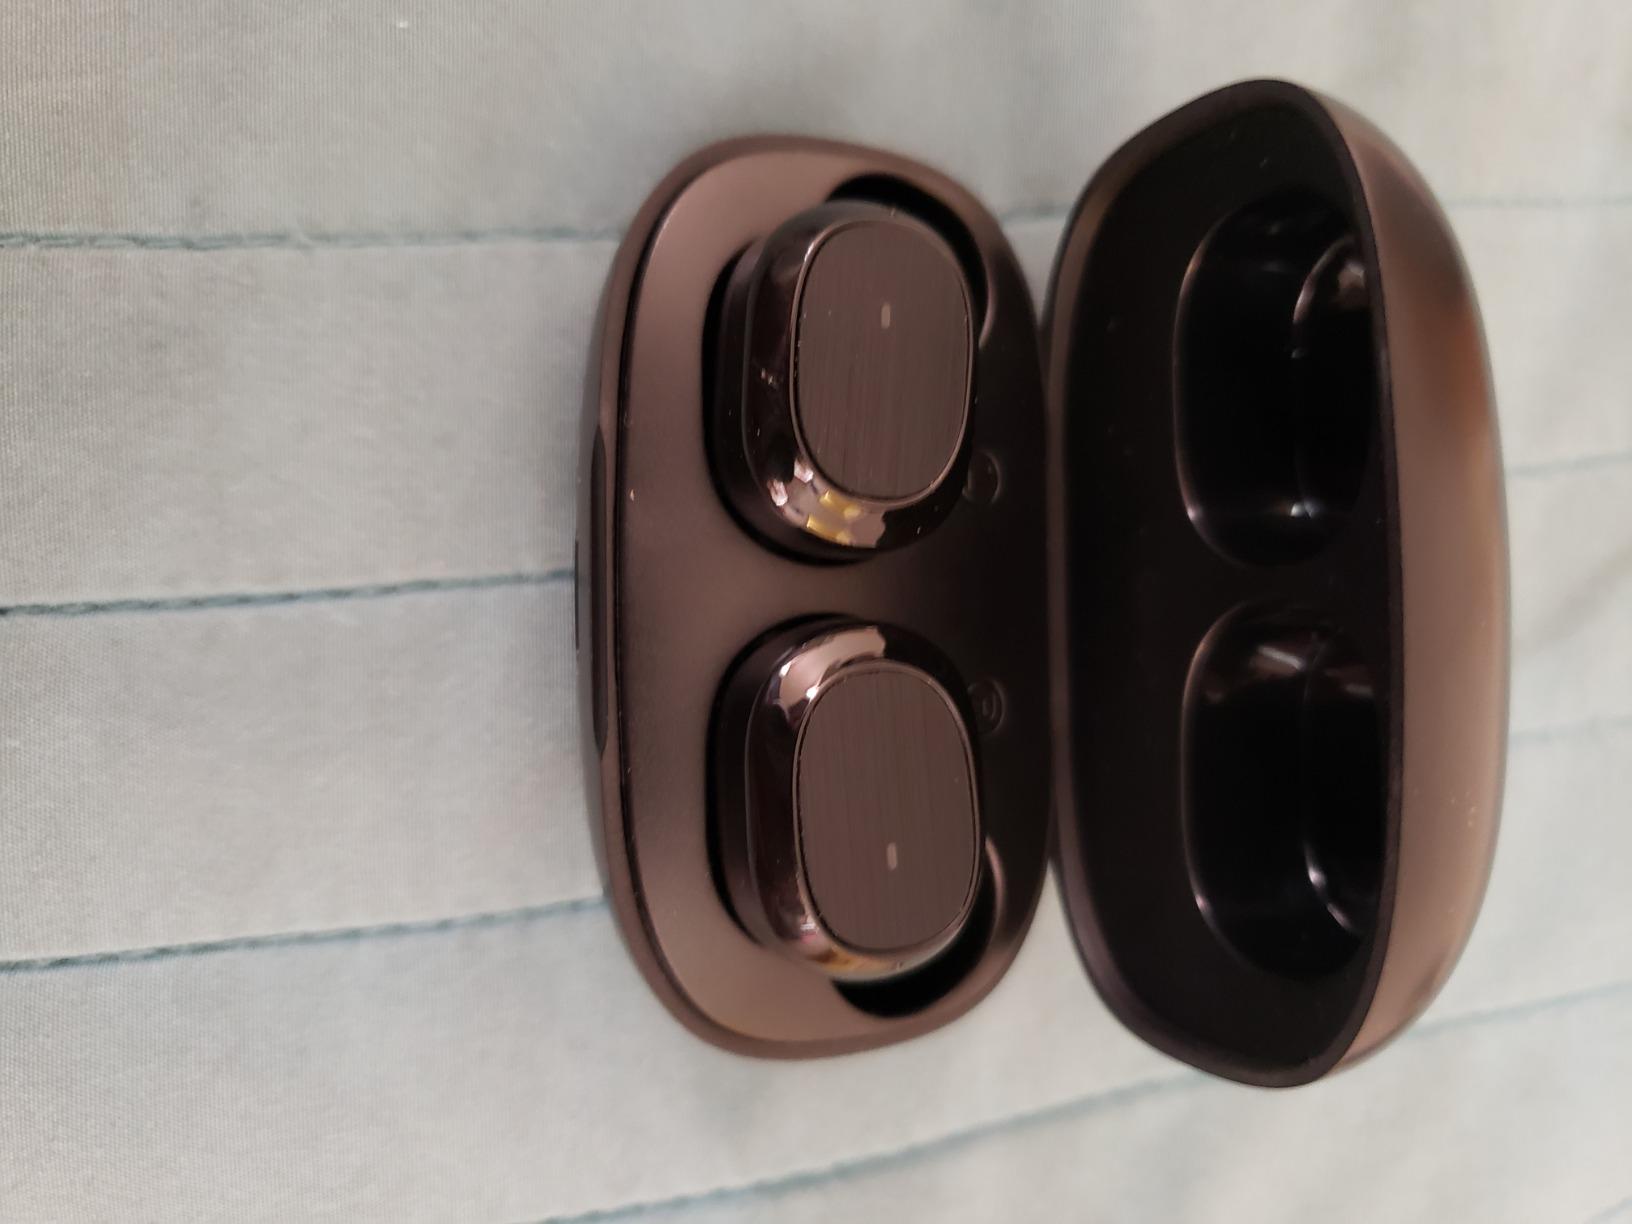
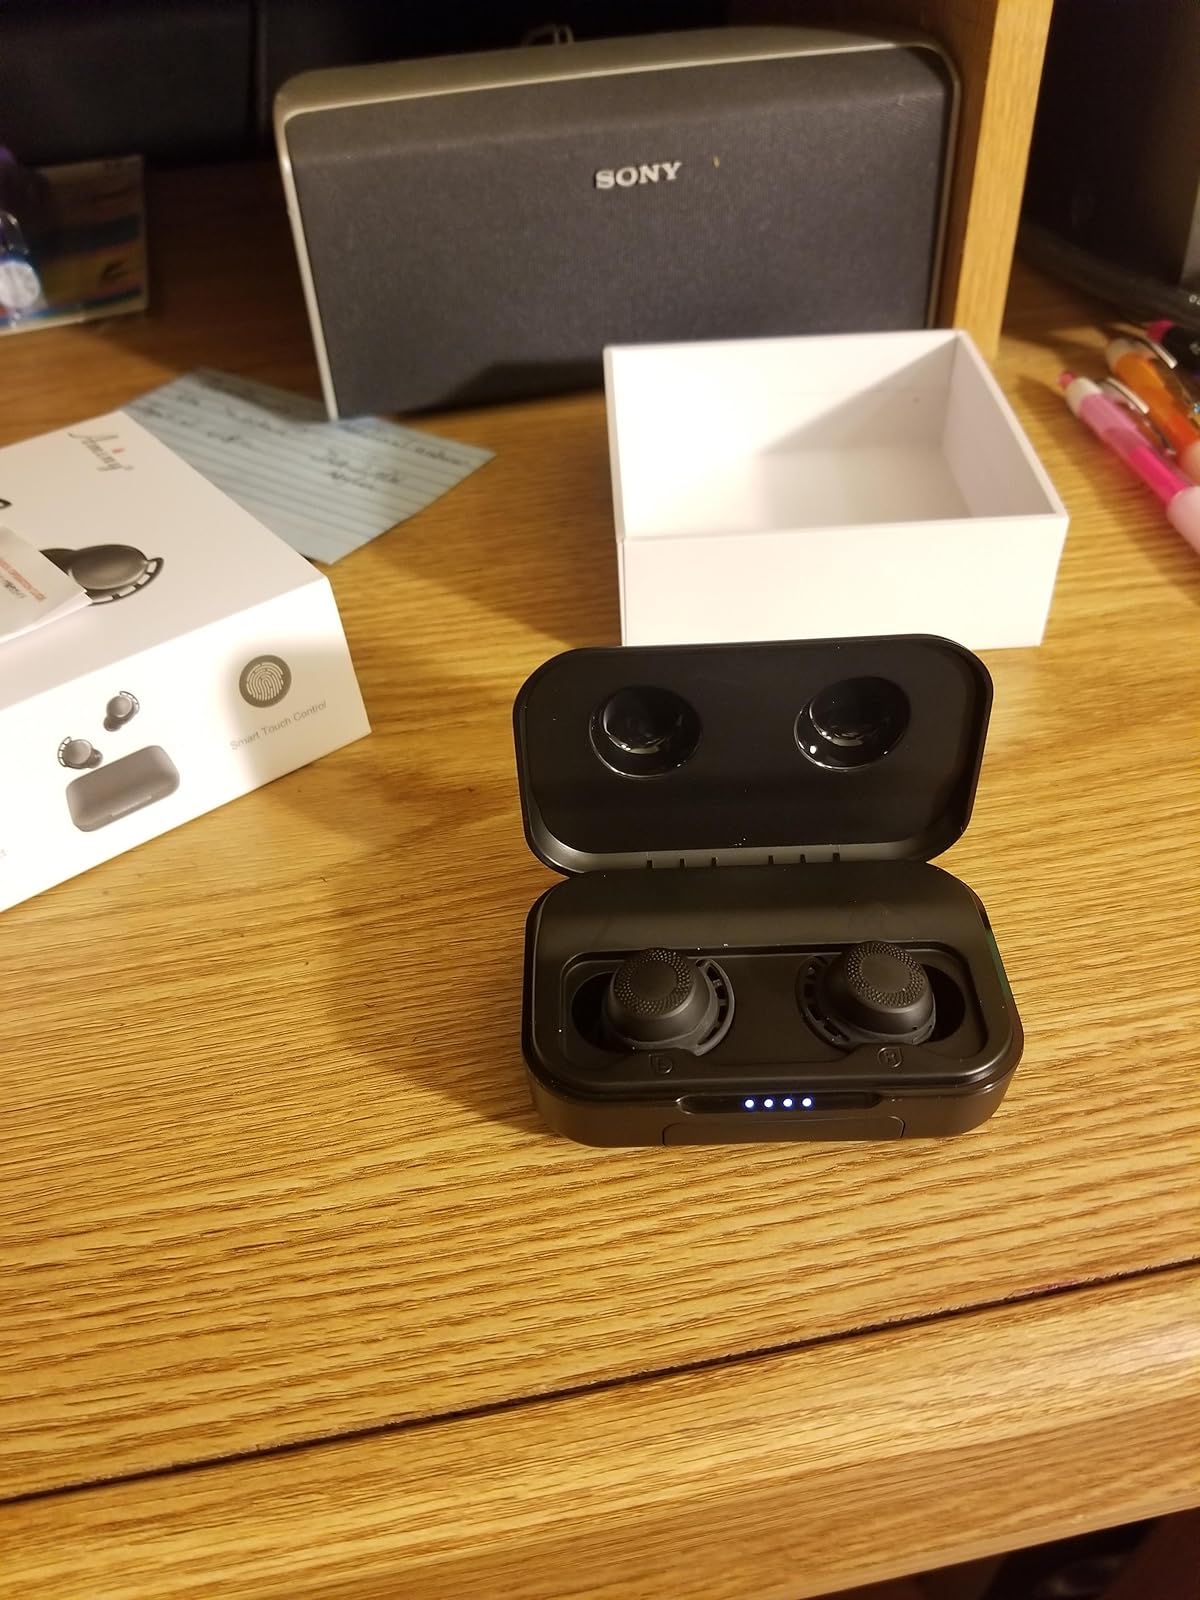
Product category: earbuds
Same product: no